Dattatreya Rama Rao Parvatikar

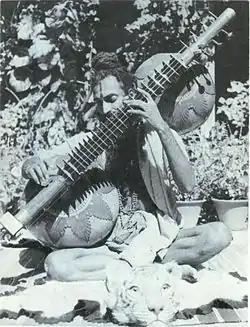
Dattatreya Parvatikar playing Rudra Veena

Parvatikar, an exponent of nada yoga, tried to spread spirituality through music.